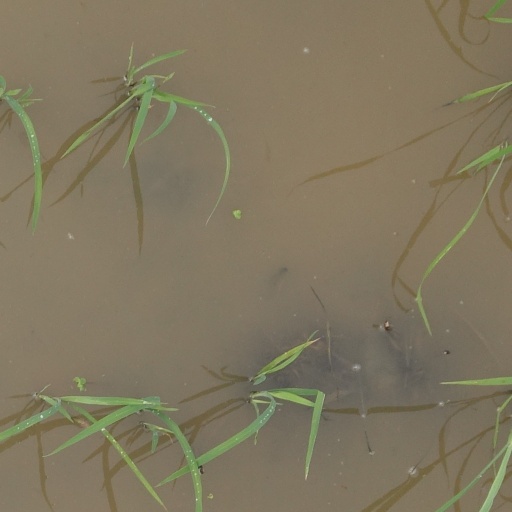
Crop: rice